Indonesian National Route 1

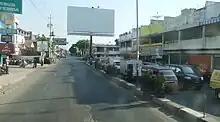
Route 1's segment in Pekalongan

Route 1 enters Pekalongan Regency some 450 m later after crossing Sepait River. The route runs eastward, where it passes through the subdistricts of Siwalan, Wiradesa, and Tirto. It leaves Pekalongan Regency 5.5 km later when crossing Meduri River, and then enters Pekalongan City. In this segment, Route 1 is carried by Jl. Gajah Mada for two kilometers, when it is divided into two sections in front of Pekalongan Station. The eastbound sections follows Jl. Merdeka for 480 m. After crossing with Jl. Imam Bonjol and Jl. Patriot, it turns southward as Jl. Pemuda, while the westbound section still follows Jl. Gajah Mada. The two sections meet in front of Muhammadiyah College of Economics, where it continues southward as Jl. KH. Mas Mansyur, and has level crossing with Northern railway line. One kilometer later, it encounters Ponolawen Junction, where Route 1 turns eastward as Jl. Jend. Sudirman, Jl. Setiabudi, and then Jl. Sutomo. Ponolawen Junction also becomes an access to Kajen, the seat of Pekalongan Regency.